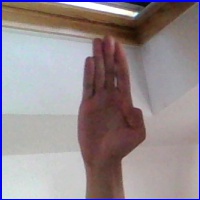
Letra: B